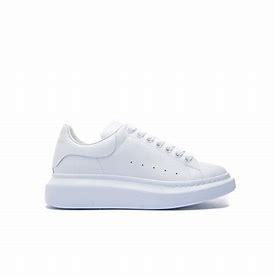
Brand: alexander
Model: mcqueen Oversized